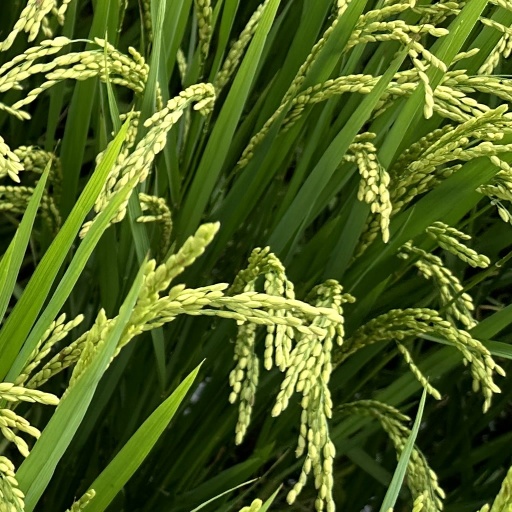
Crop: rice